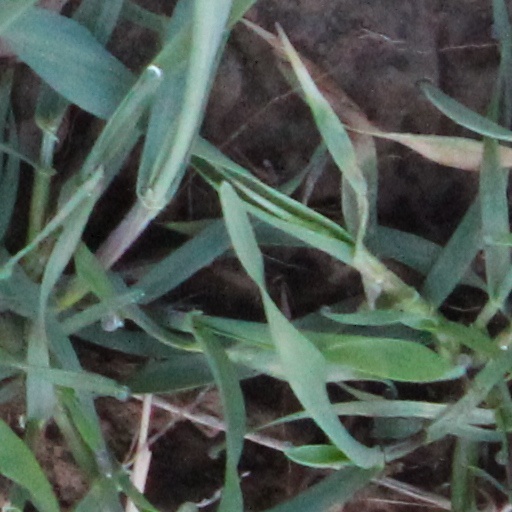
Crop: wheat